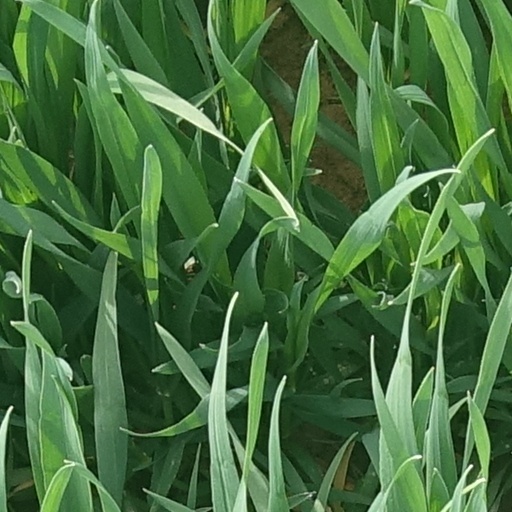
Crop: wheat